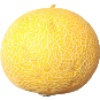
Label: Cantaloupe 1